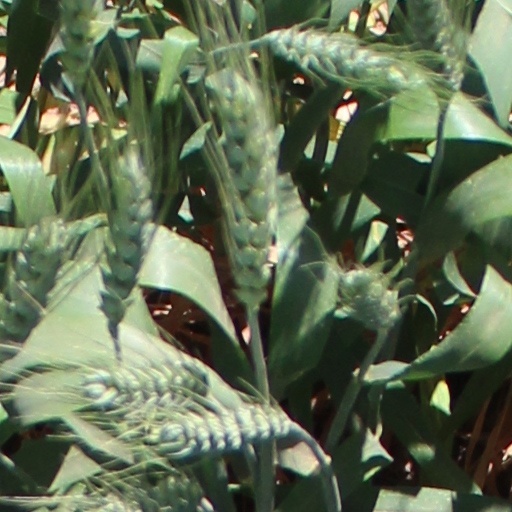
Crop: wheat